Treaty of Bucharest (1812)

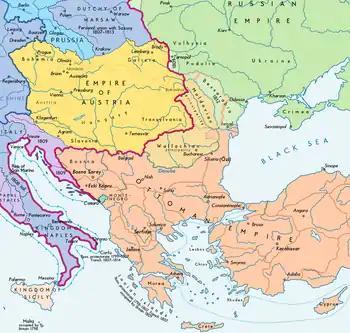
Southeast Europe after the treaty, Bessarabia shown in light green

The Treaty of Bucharest between the Ottoman Empire and the Russian Empire, was signed on 28 May 1812, in Manuc's Inn in Bucharest, and ratified on 5 July 1812, at the end of the Russo-Turkish War of 1806–1812. The Ottomans had done poorly in the war. The Sublime Porte above all wanted to stay out of the impending conflict between Napoleon's France and Russia. The Russians did not want a war on two fronts, thus they made peace in order to be free for the upcoming war with France. The Ottomans had extricated themselves from a potentially disastrous war with a slight loss of territory. This treaty became the basis for future Russo-Ottoman relations.